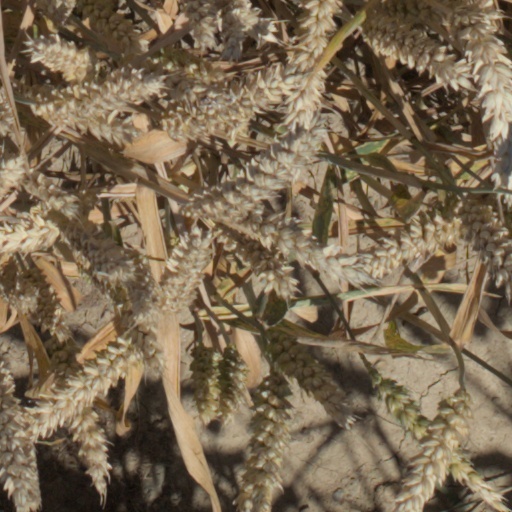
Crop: wheat